Hongqiao Airport Terminal 2 station

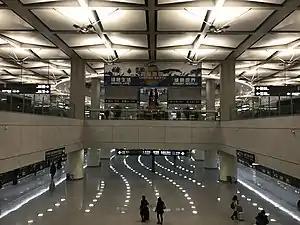
The revamped platform for the L2/10 trains bound for downtown Shanghai

Hongqiao Airport Terminal 2 is an interchange station between Line 2 and Line 10 of the Shanghai Metro. The Line 2 portion opened on 16 March 2010, and the Line 10 part opened on 30 November 2010.